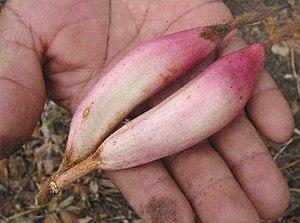
Bromelia karatas est une espèce de plantes tropicales de la famille des Bromeliaceae, largement répandue des Caraïbes à l'Amérique centrale et Amérique du Sud. Son fruit comestible est consommé par l'Homme en jus de fruit ou cru.